Fred Terry

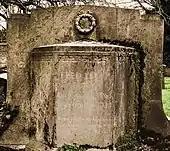
Grave of Fred and Julia Terry in Hampstead Cemetery

For the next 27 years, Terry and Neilson played together, mainly in popular romantic historical dramas, with Terry in swashbuckling roles. At the Haymarket, he was particularly known for his role of King Charles II in the play "Sweet Nell of Old Drury" by Paul Kester, which became one of his signature roles. They toured extensively in the British provinces, but they had annual six-month London seasons at the New Theatre from 1905 to 1913. During these they premiered several new plays in London, including Baroness Orczy's "The Scarlet Pimpernel", which they adapted for the stage with J. M. Barstow (1905), with Terry creating his other signature part of Sir Percy Blakeney. Despite scathing reviews from the critics, the play was a record-breaking hit and played for more than 2000 performances, then enjoying numerous revivals.